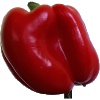
Label: Pepper Red 1